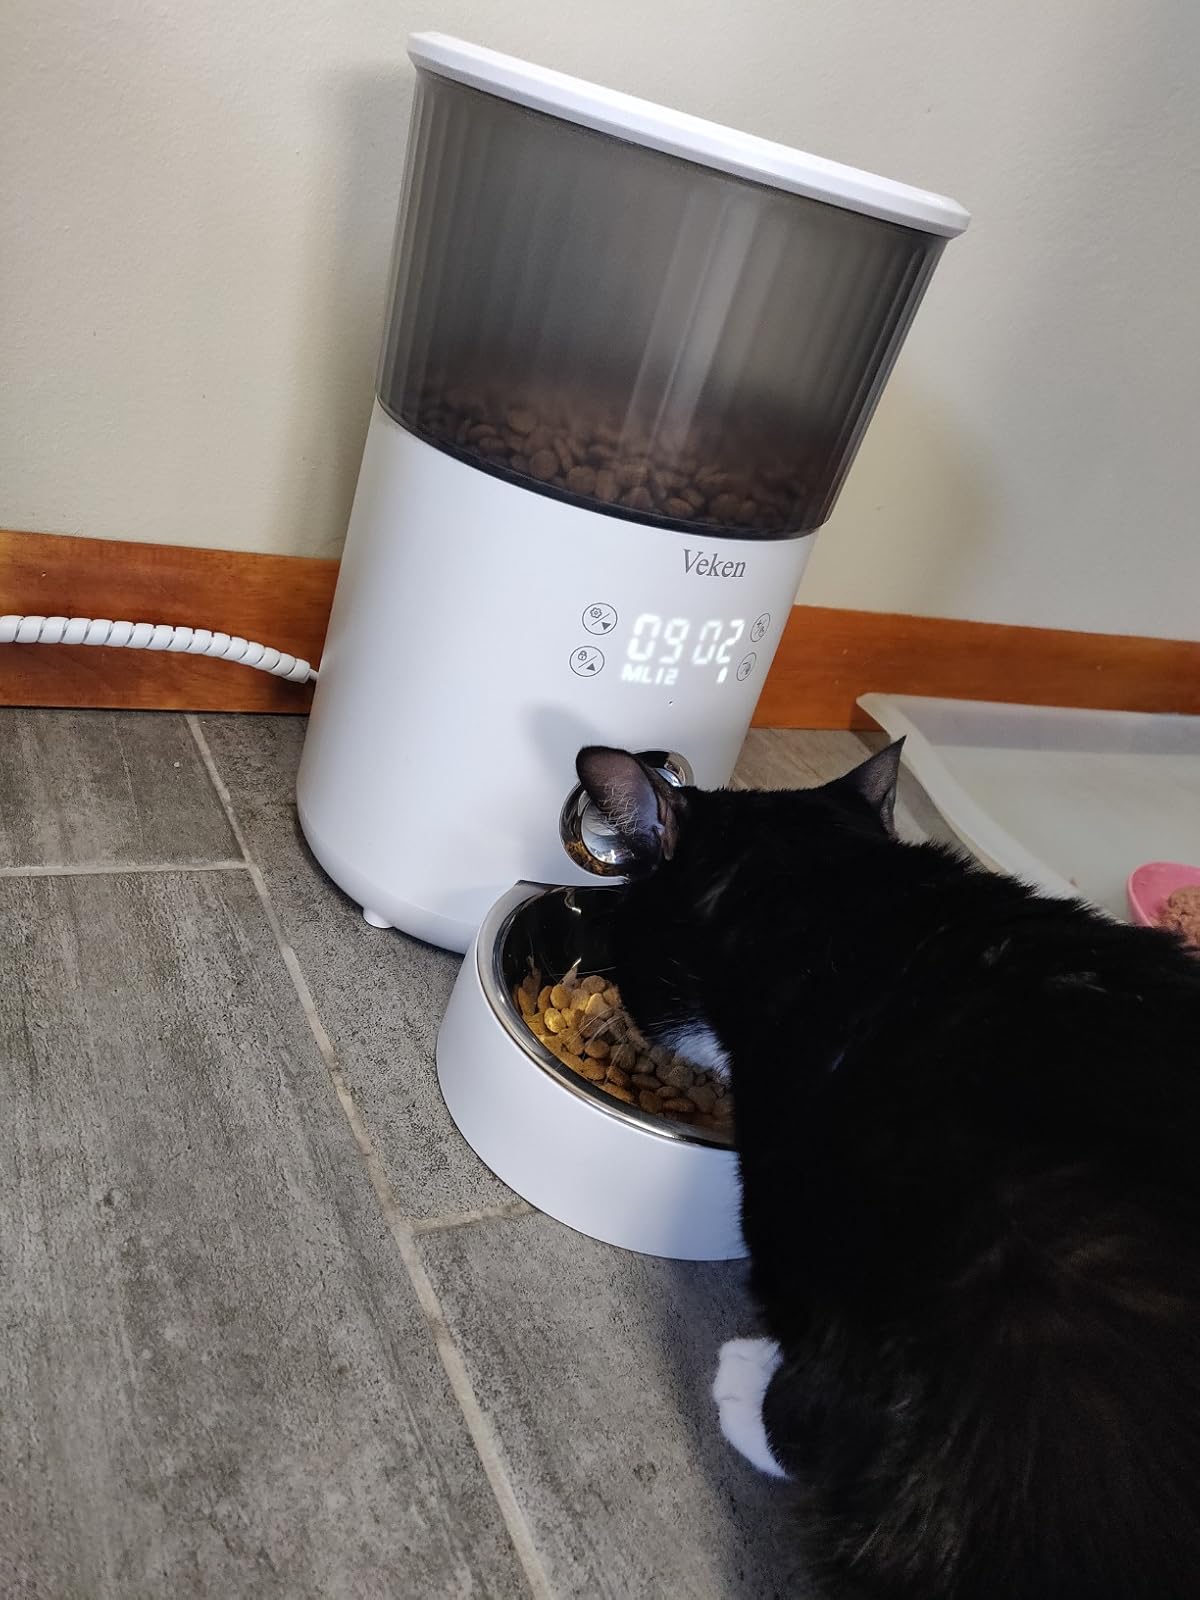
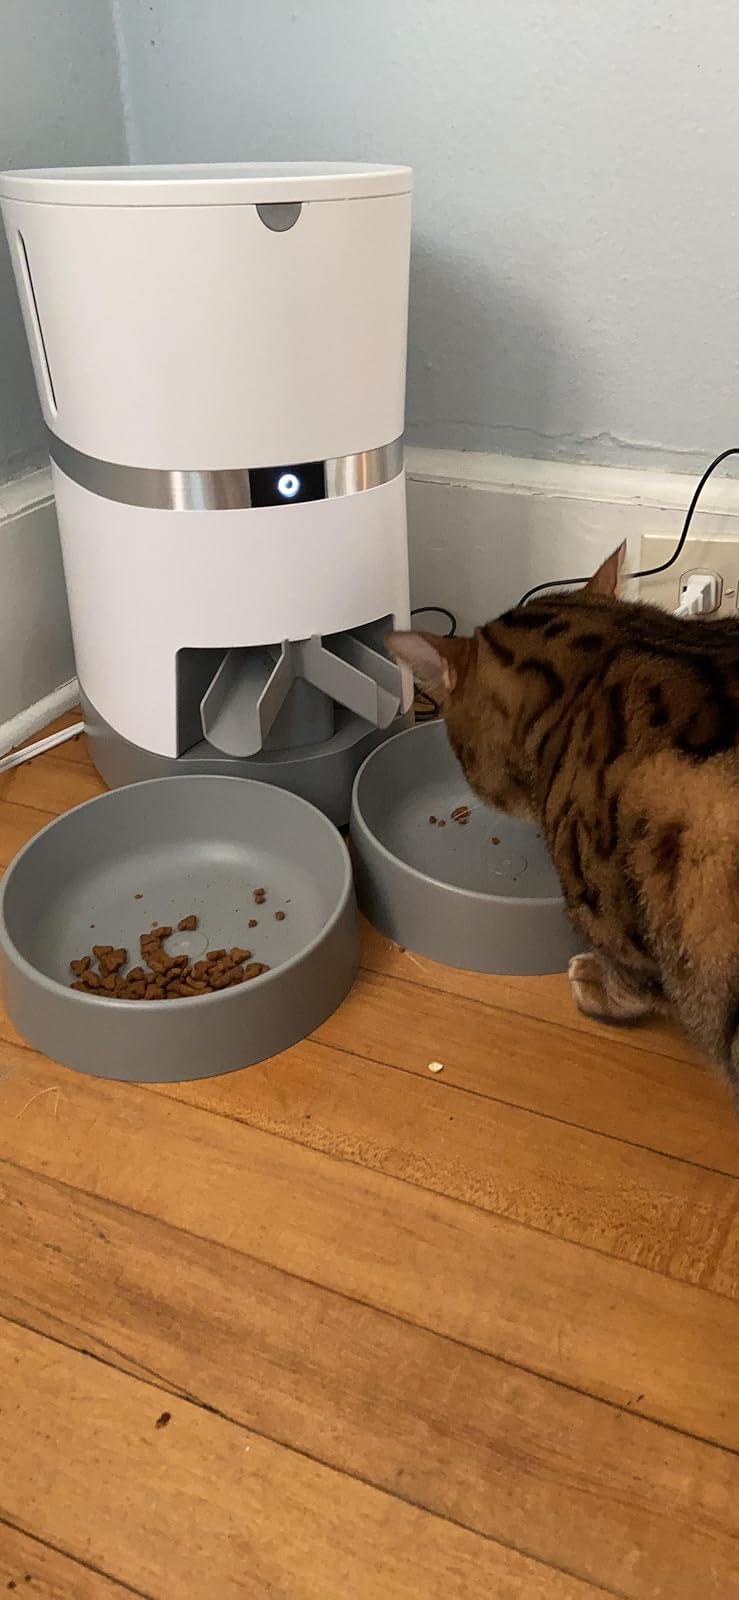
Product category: items_feeder
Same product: no